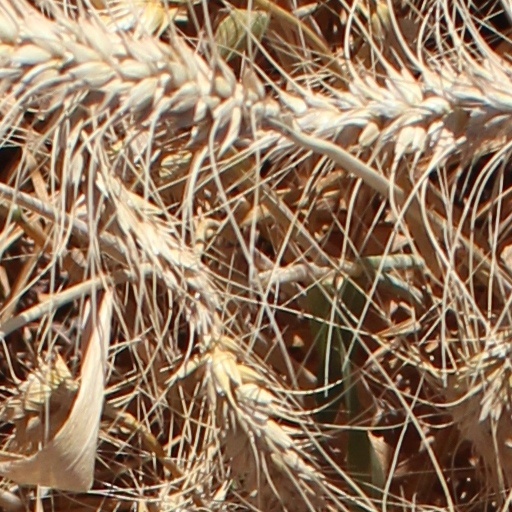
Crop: wheat